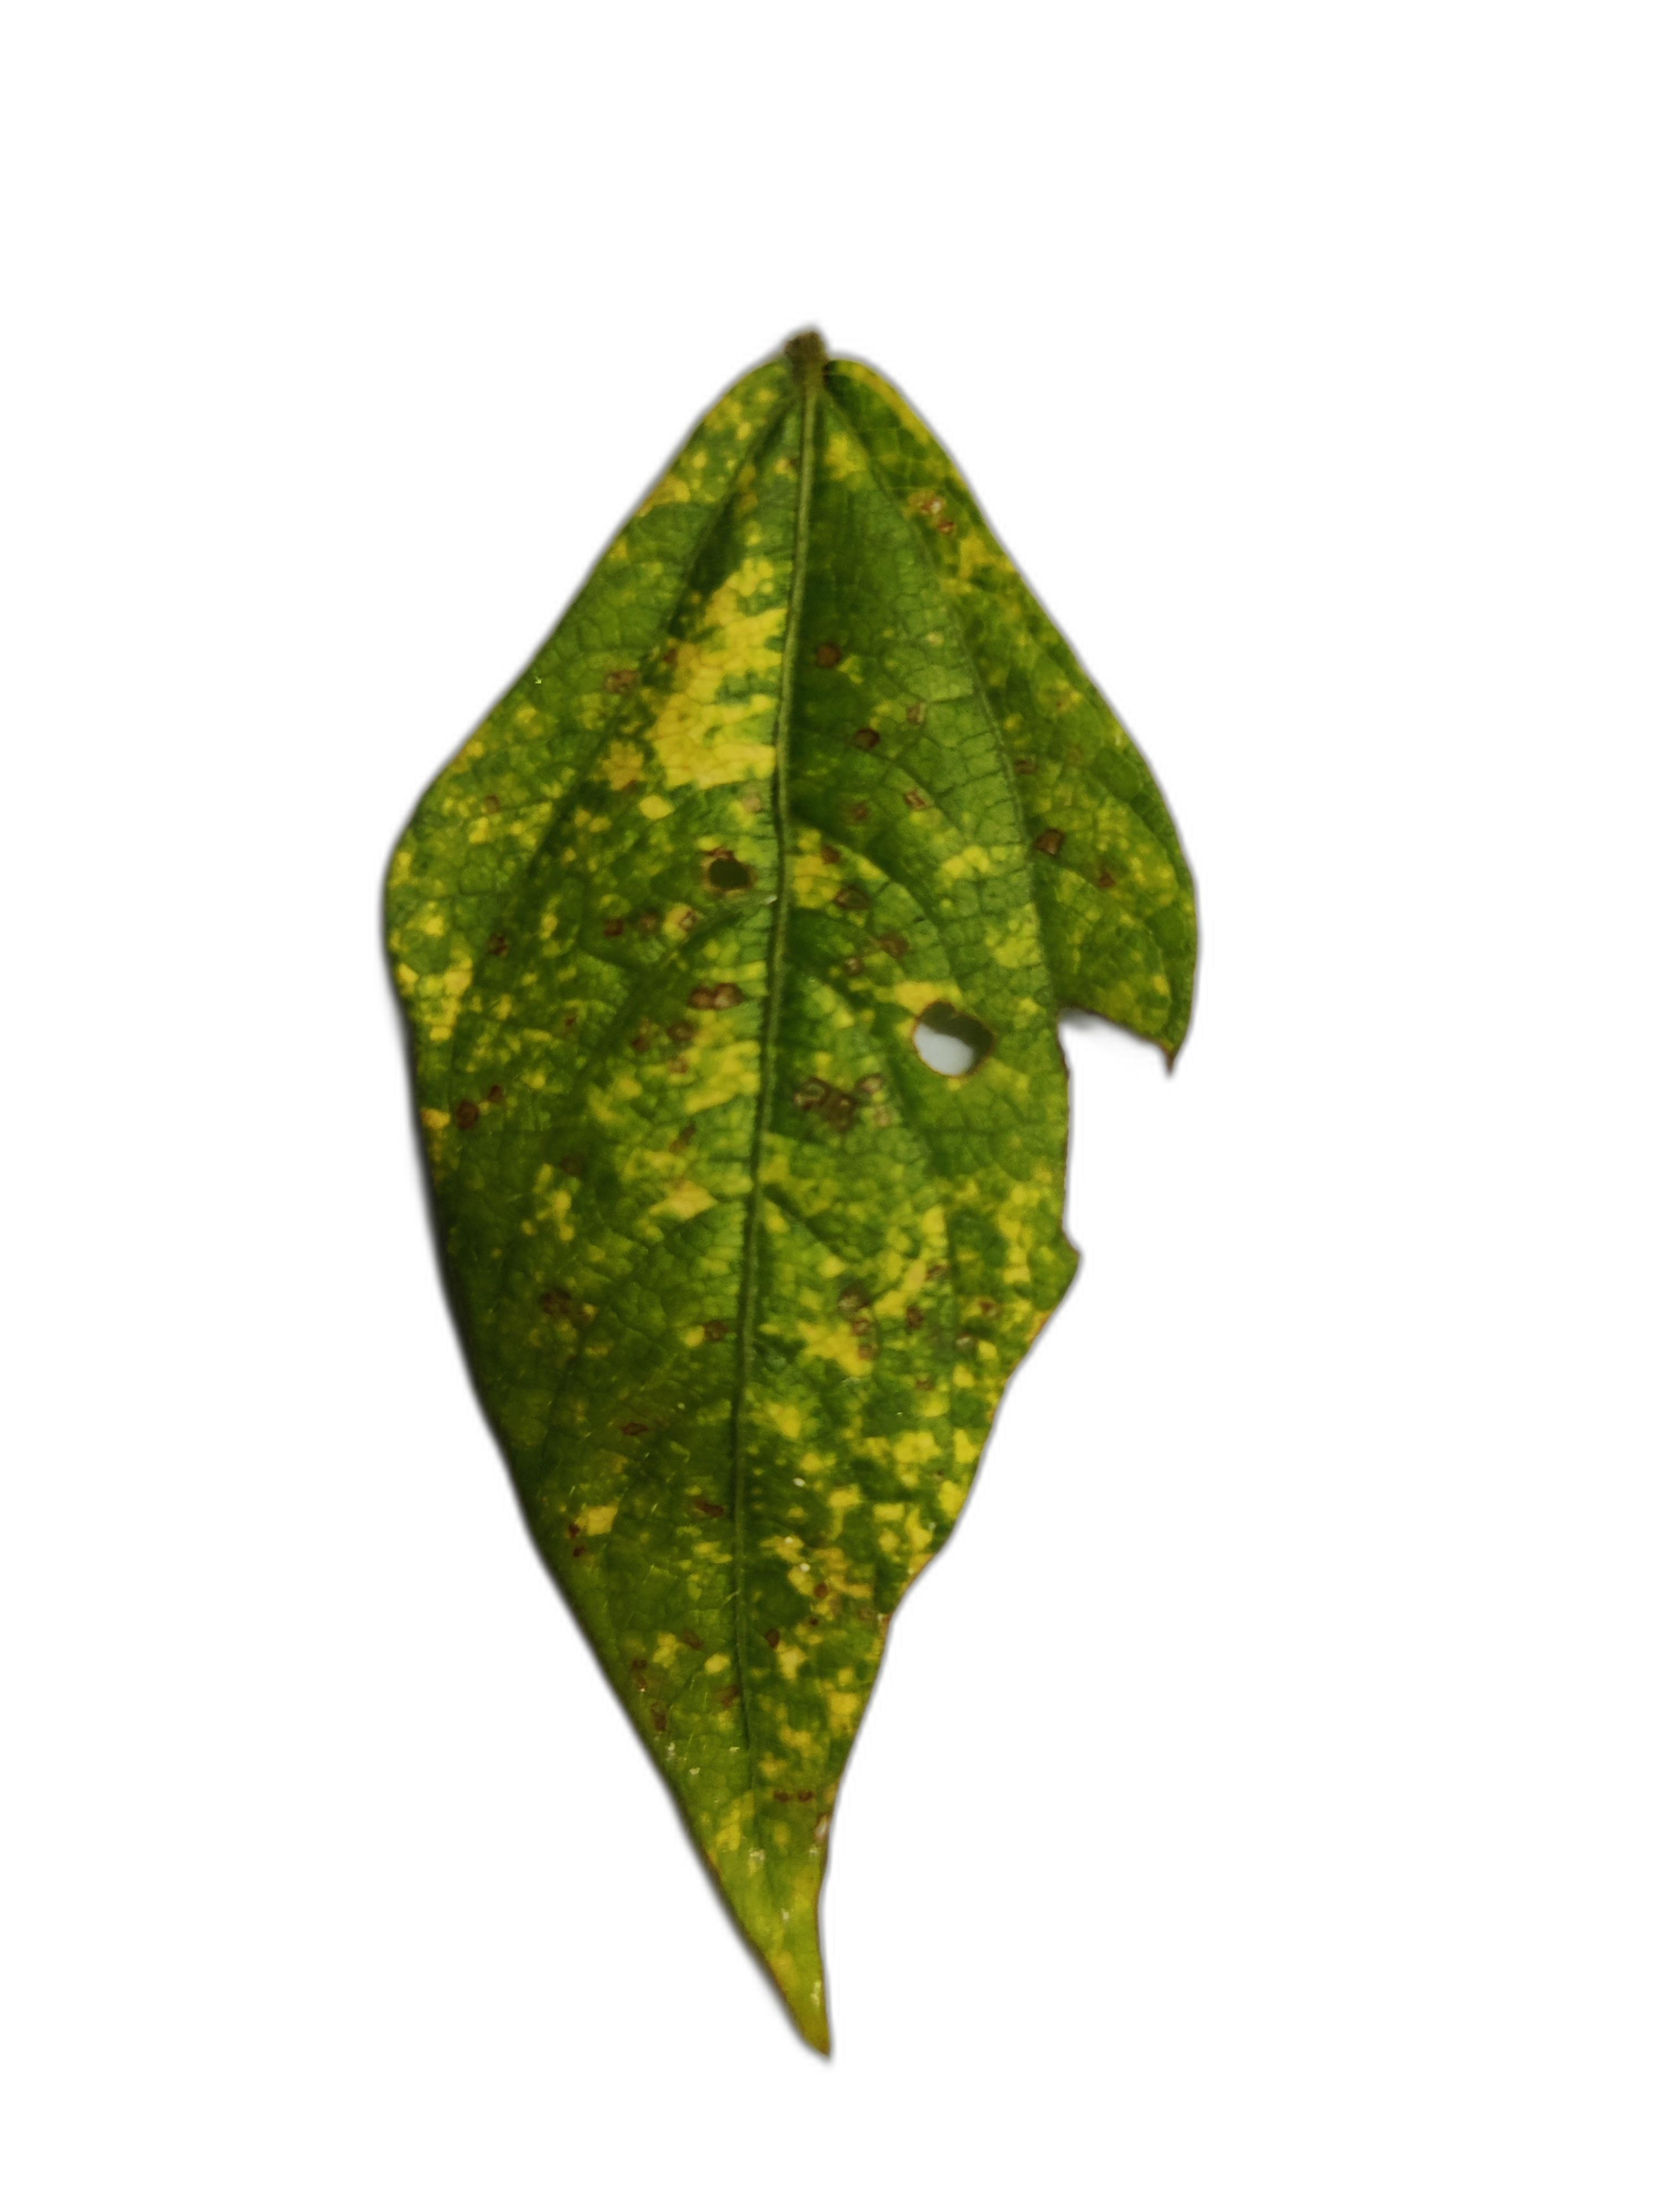
Label: Yellow Mosaic